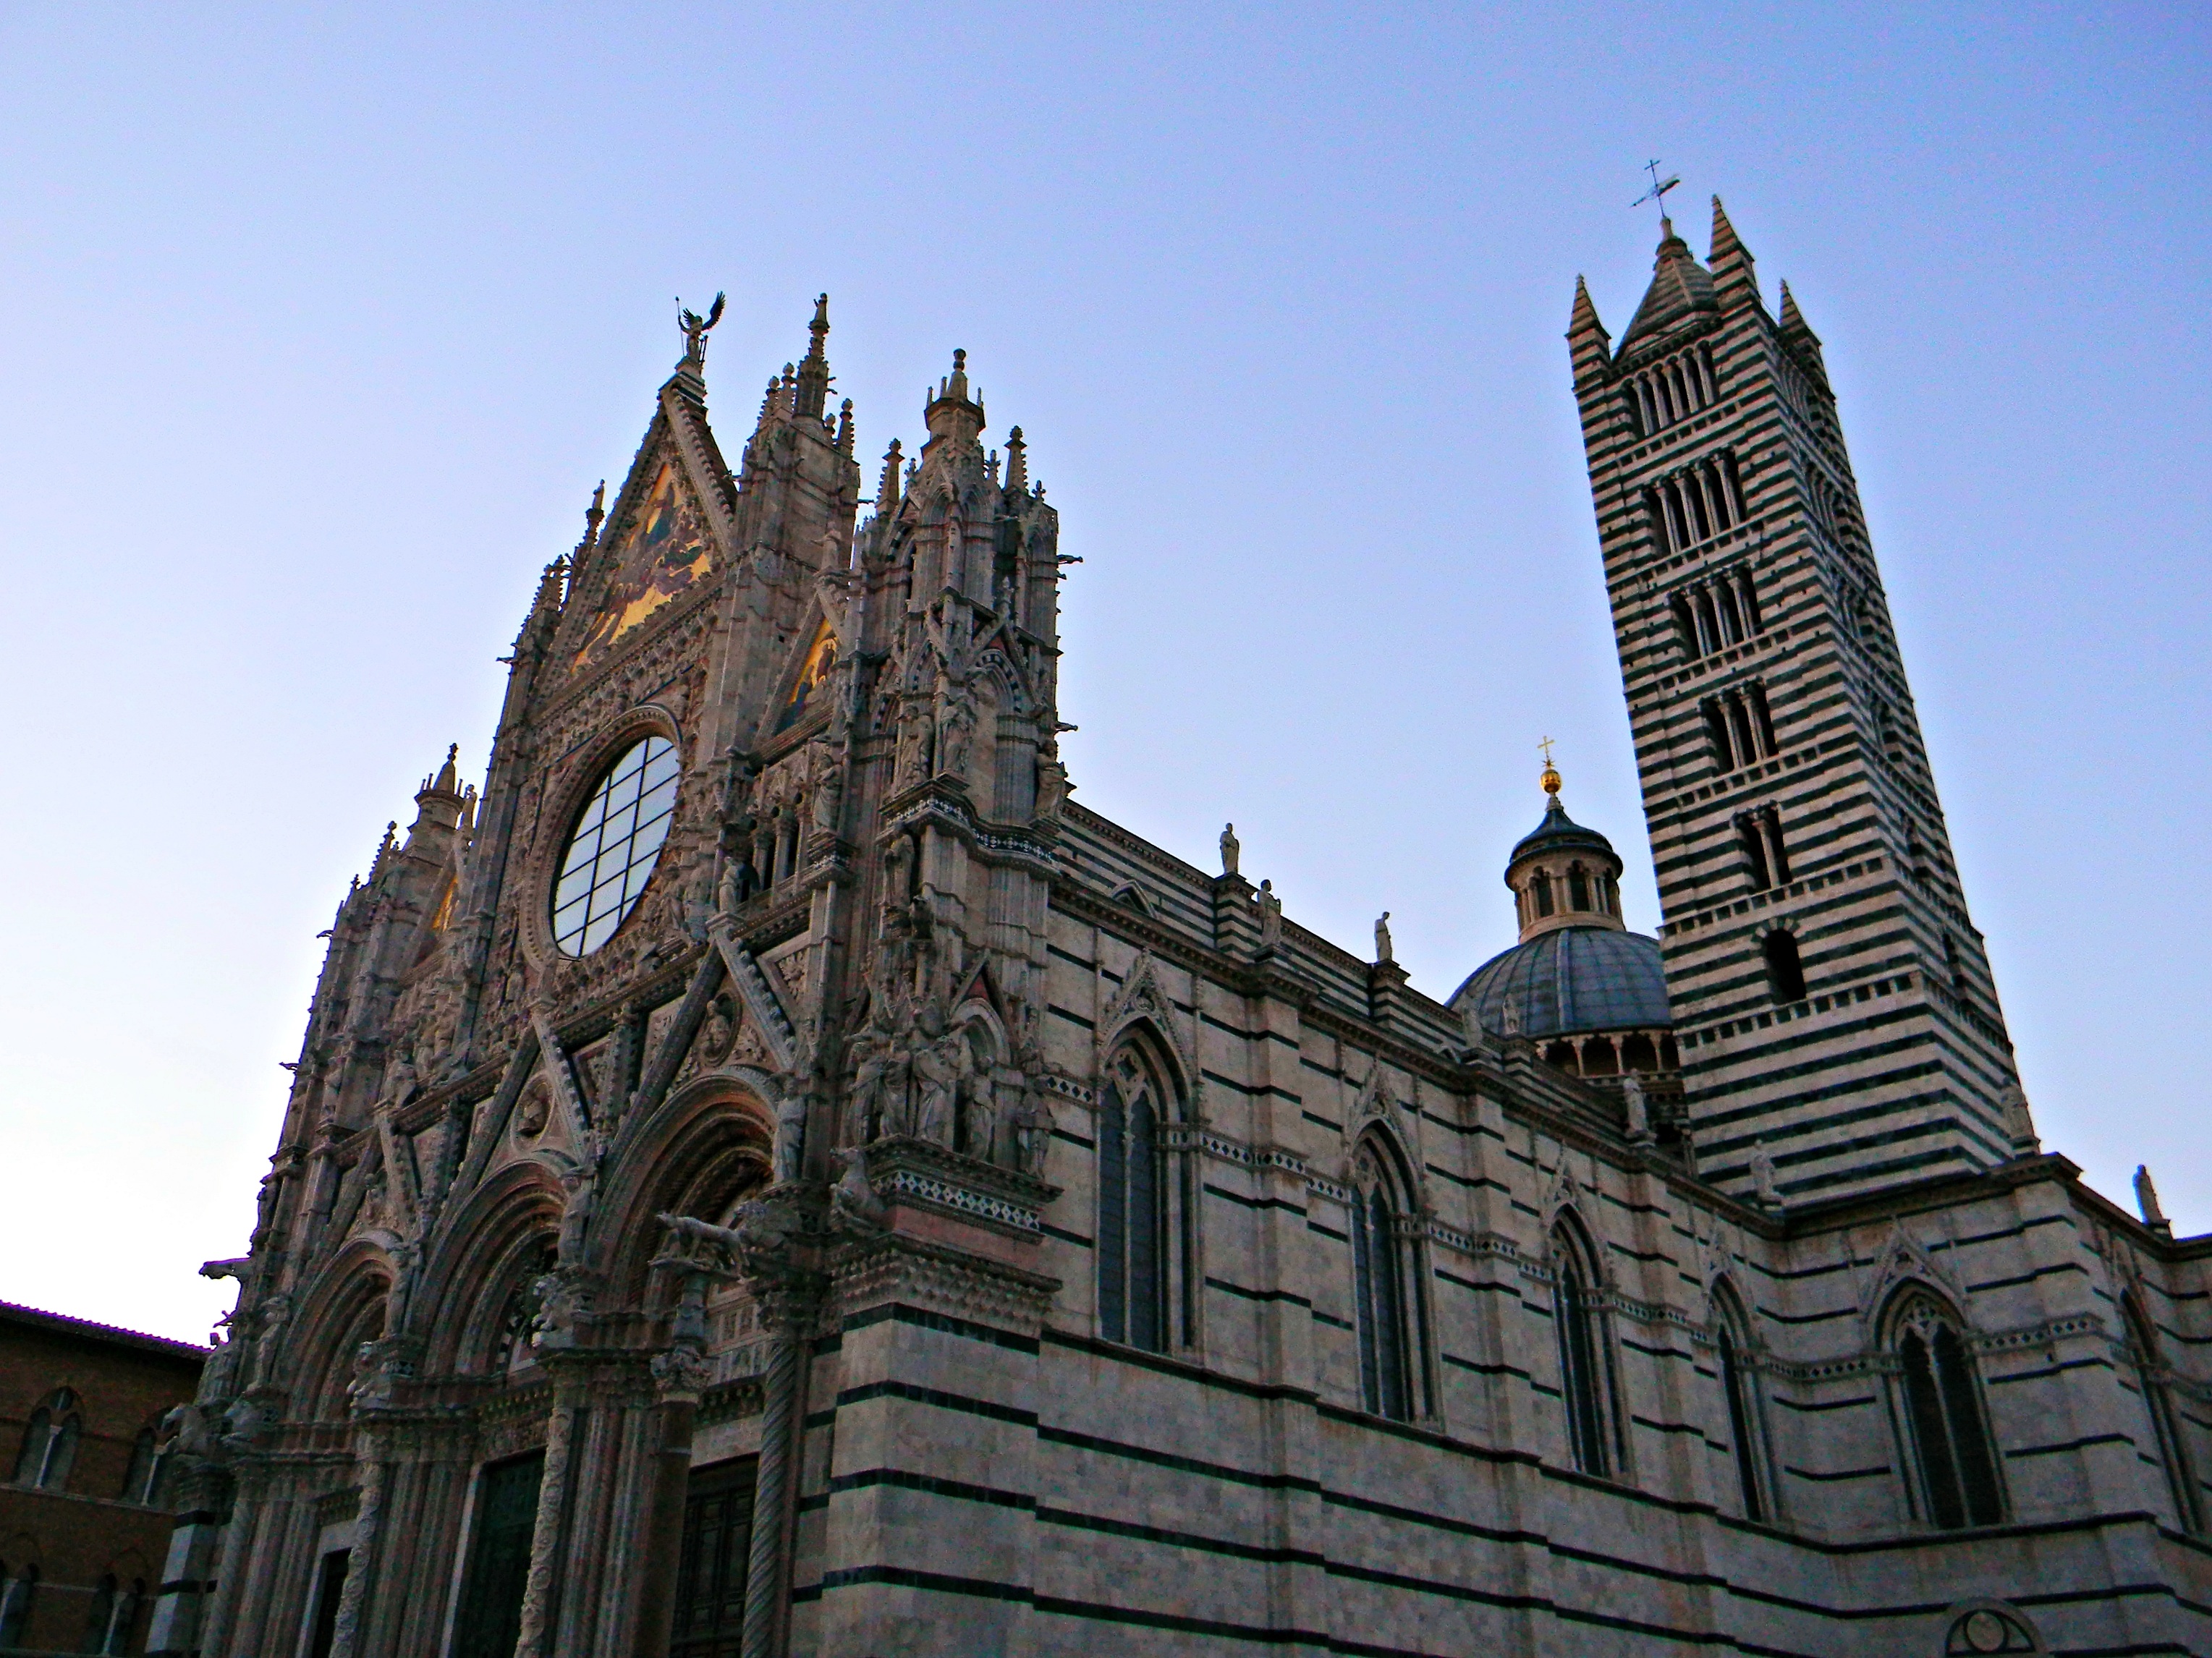
building, tower, landmark, facade, church, cathedral, place of worship, spire, steeple, gothic architecture, tours